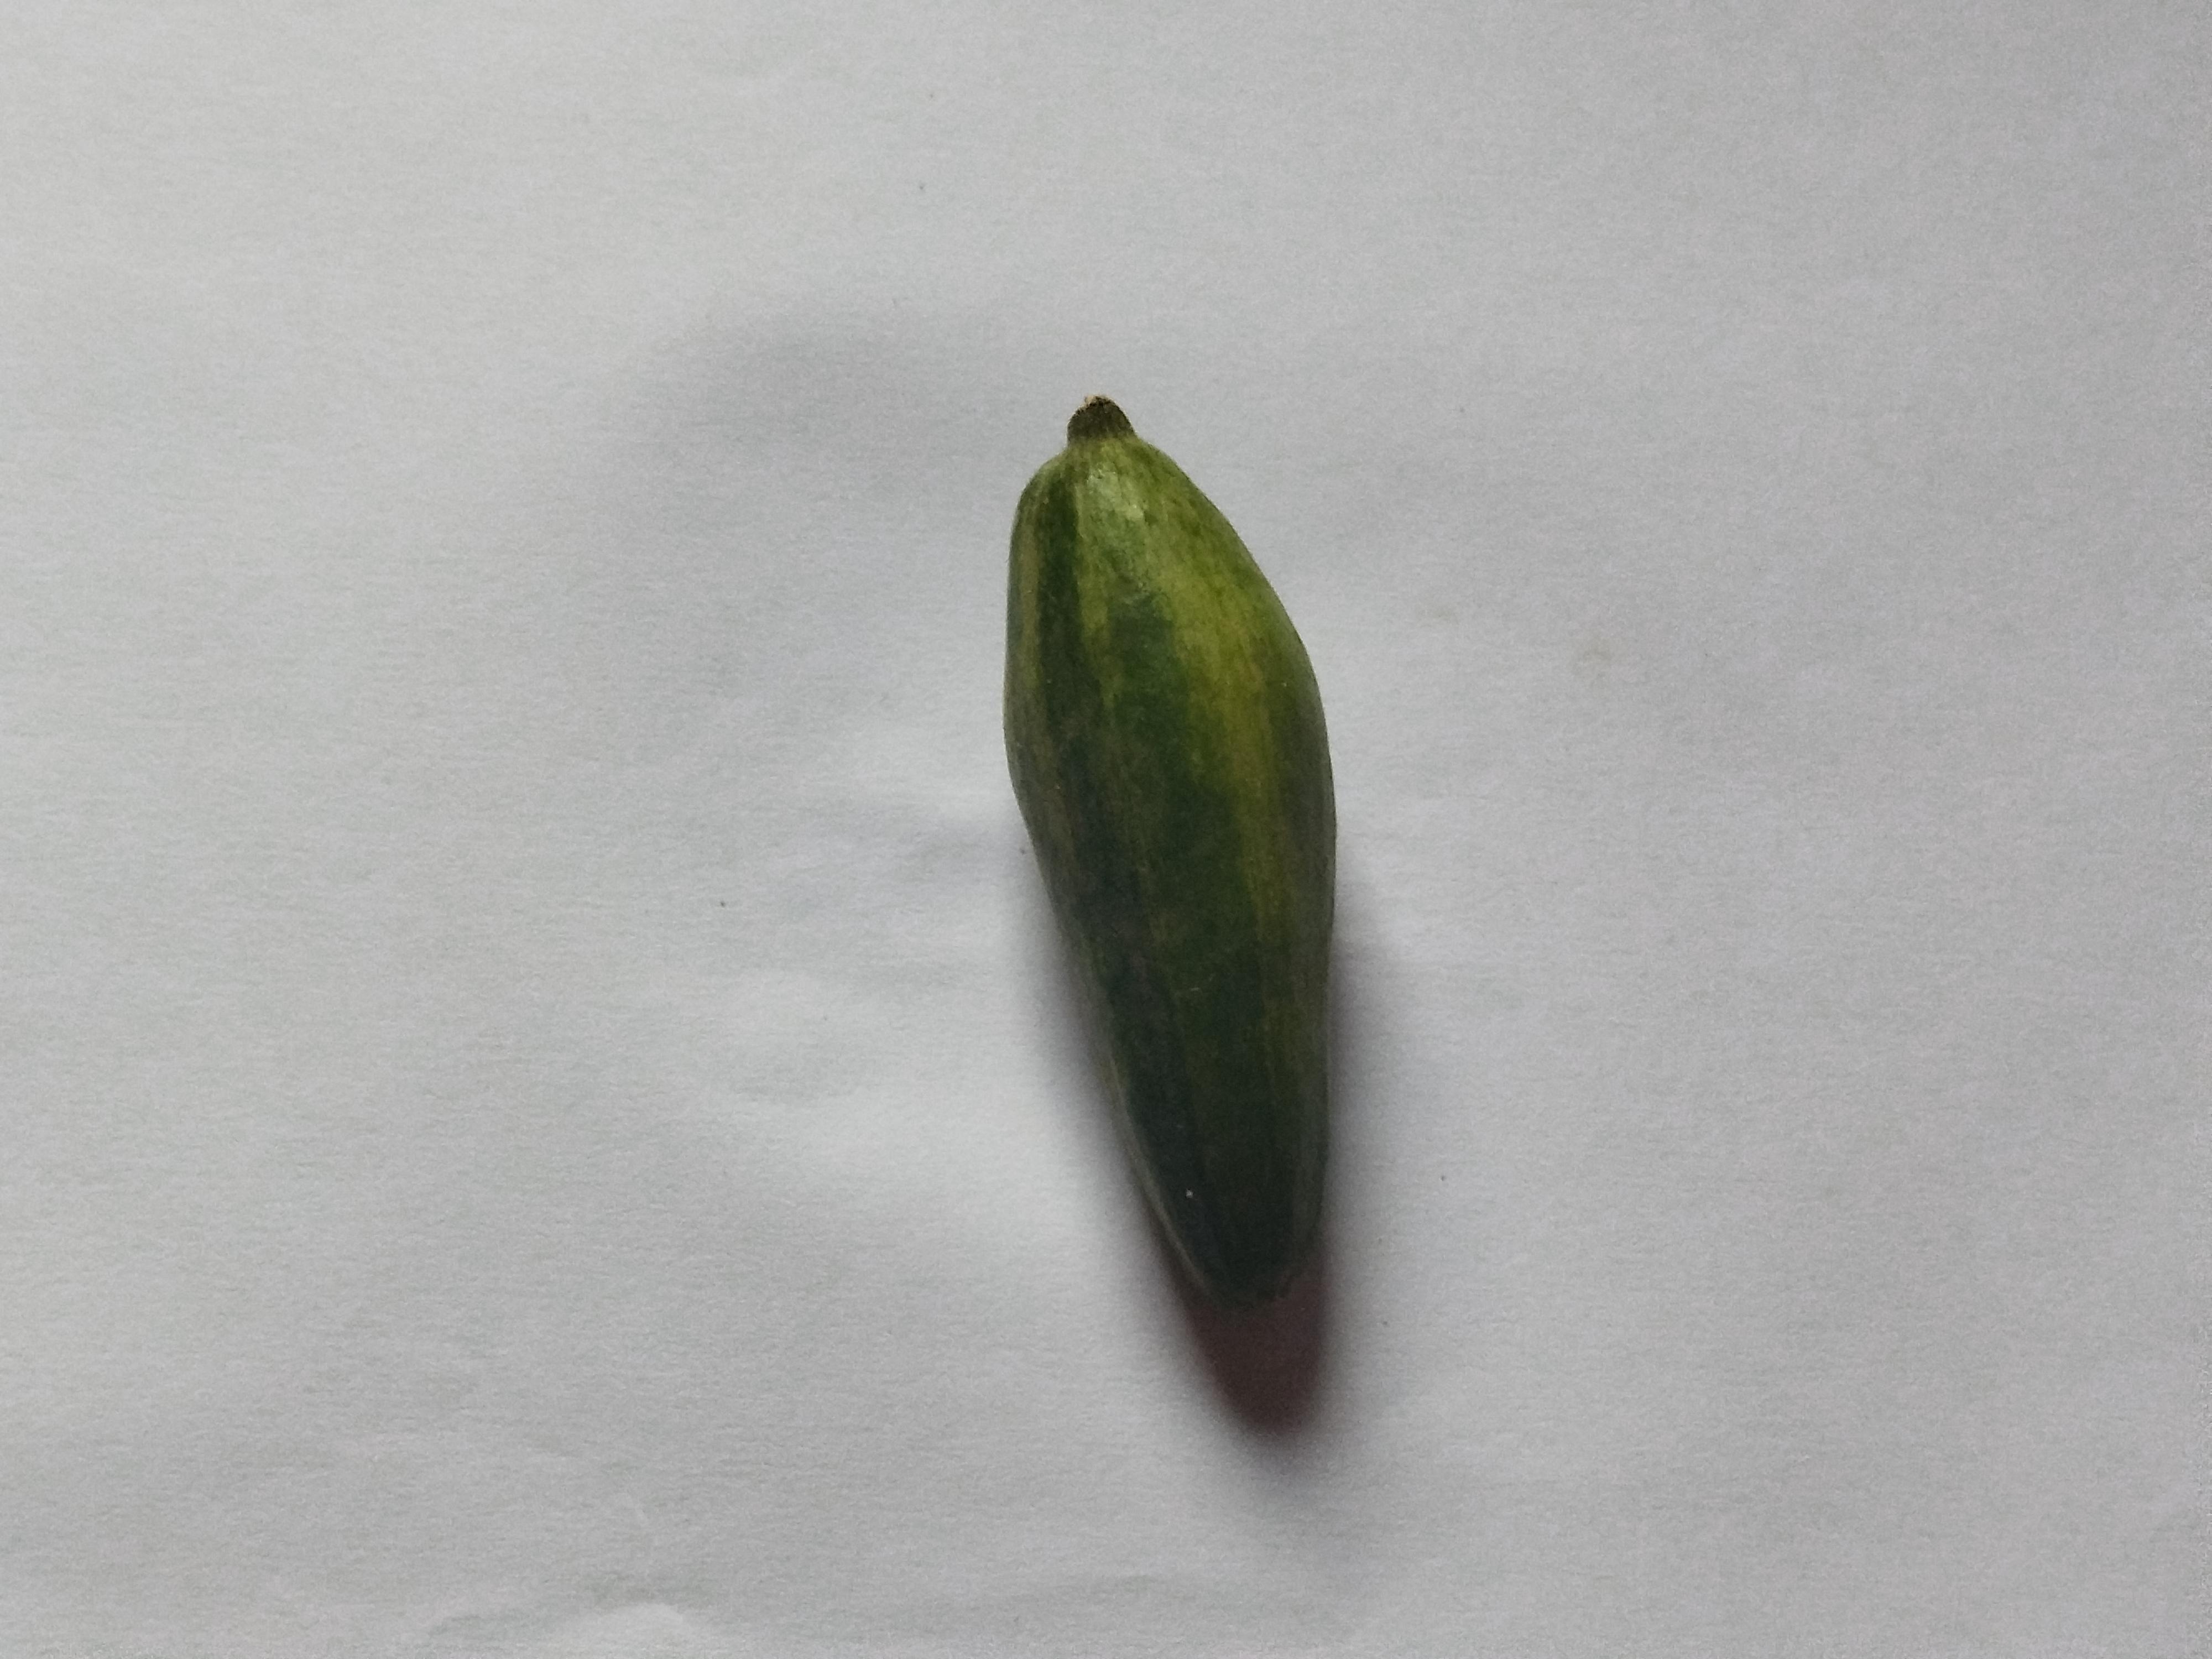
Label: Pointed gourd